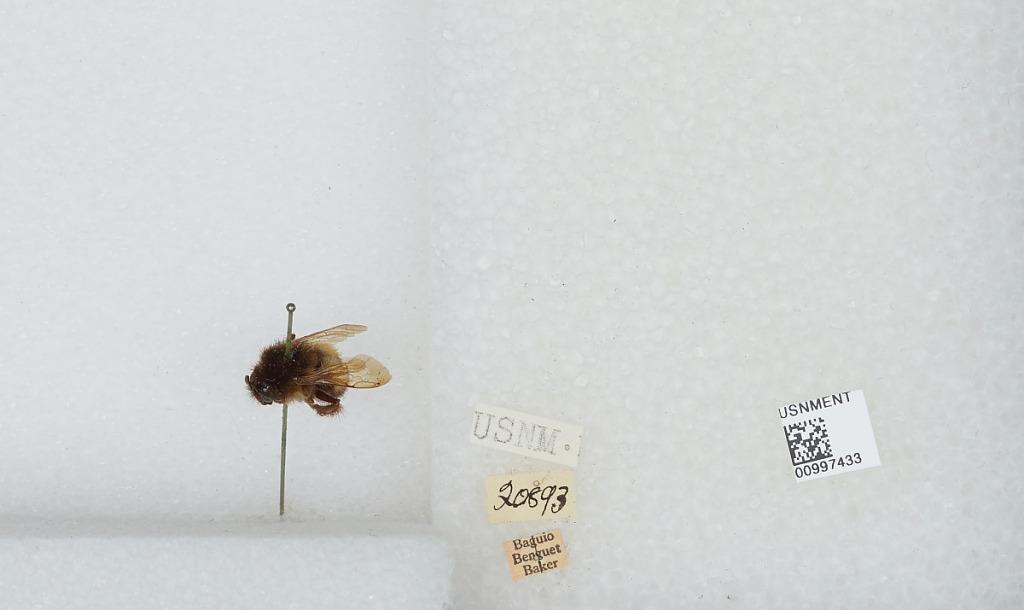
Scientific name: Bombus (Pyrobombus) flavescens Smith
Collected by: Baker
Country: Philippines
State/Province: Benguet
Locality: Baguio
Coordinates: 16.42, 120.6